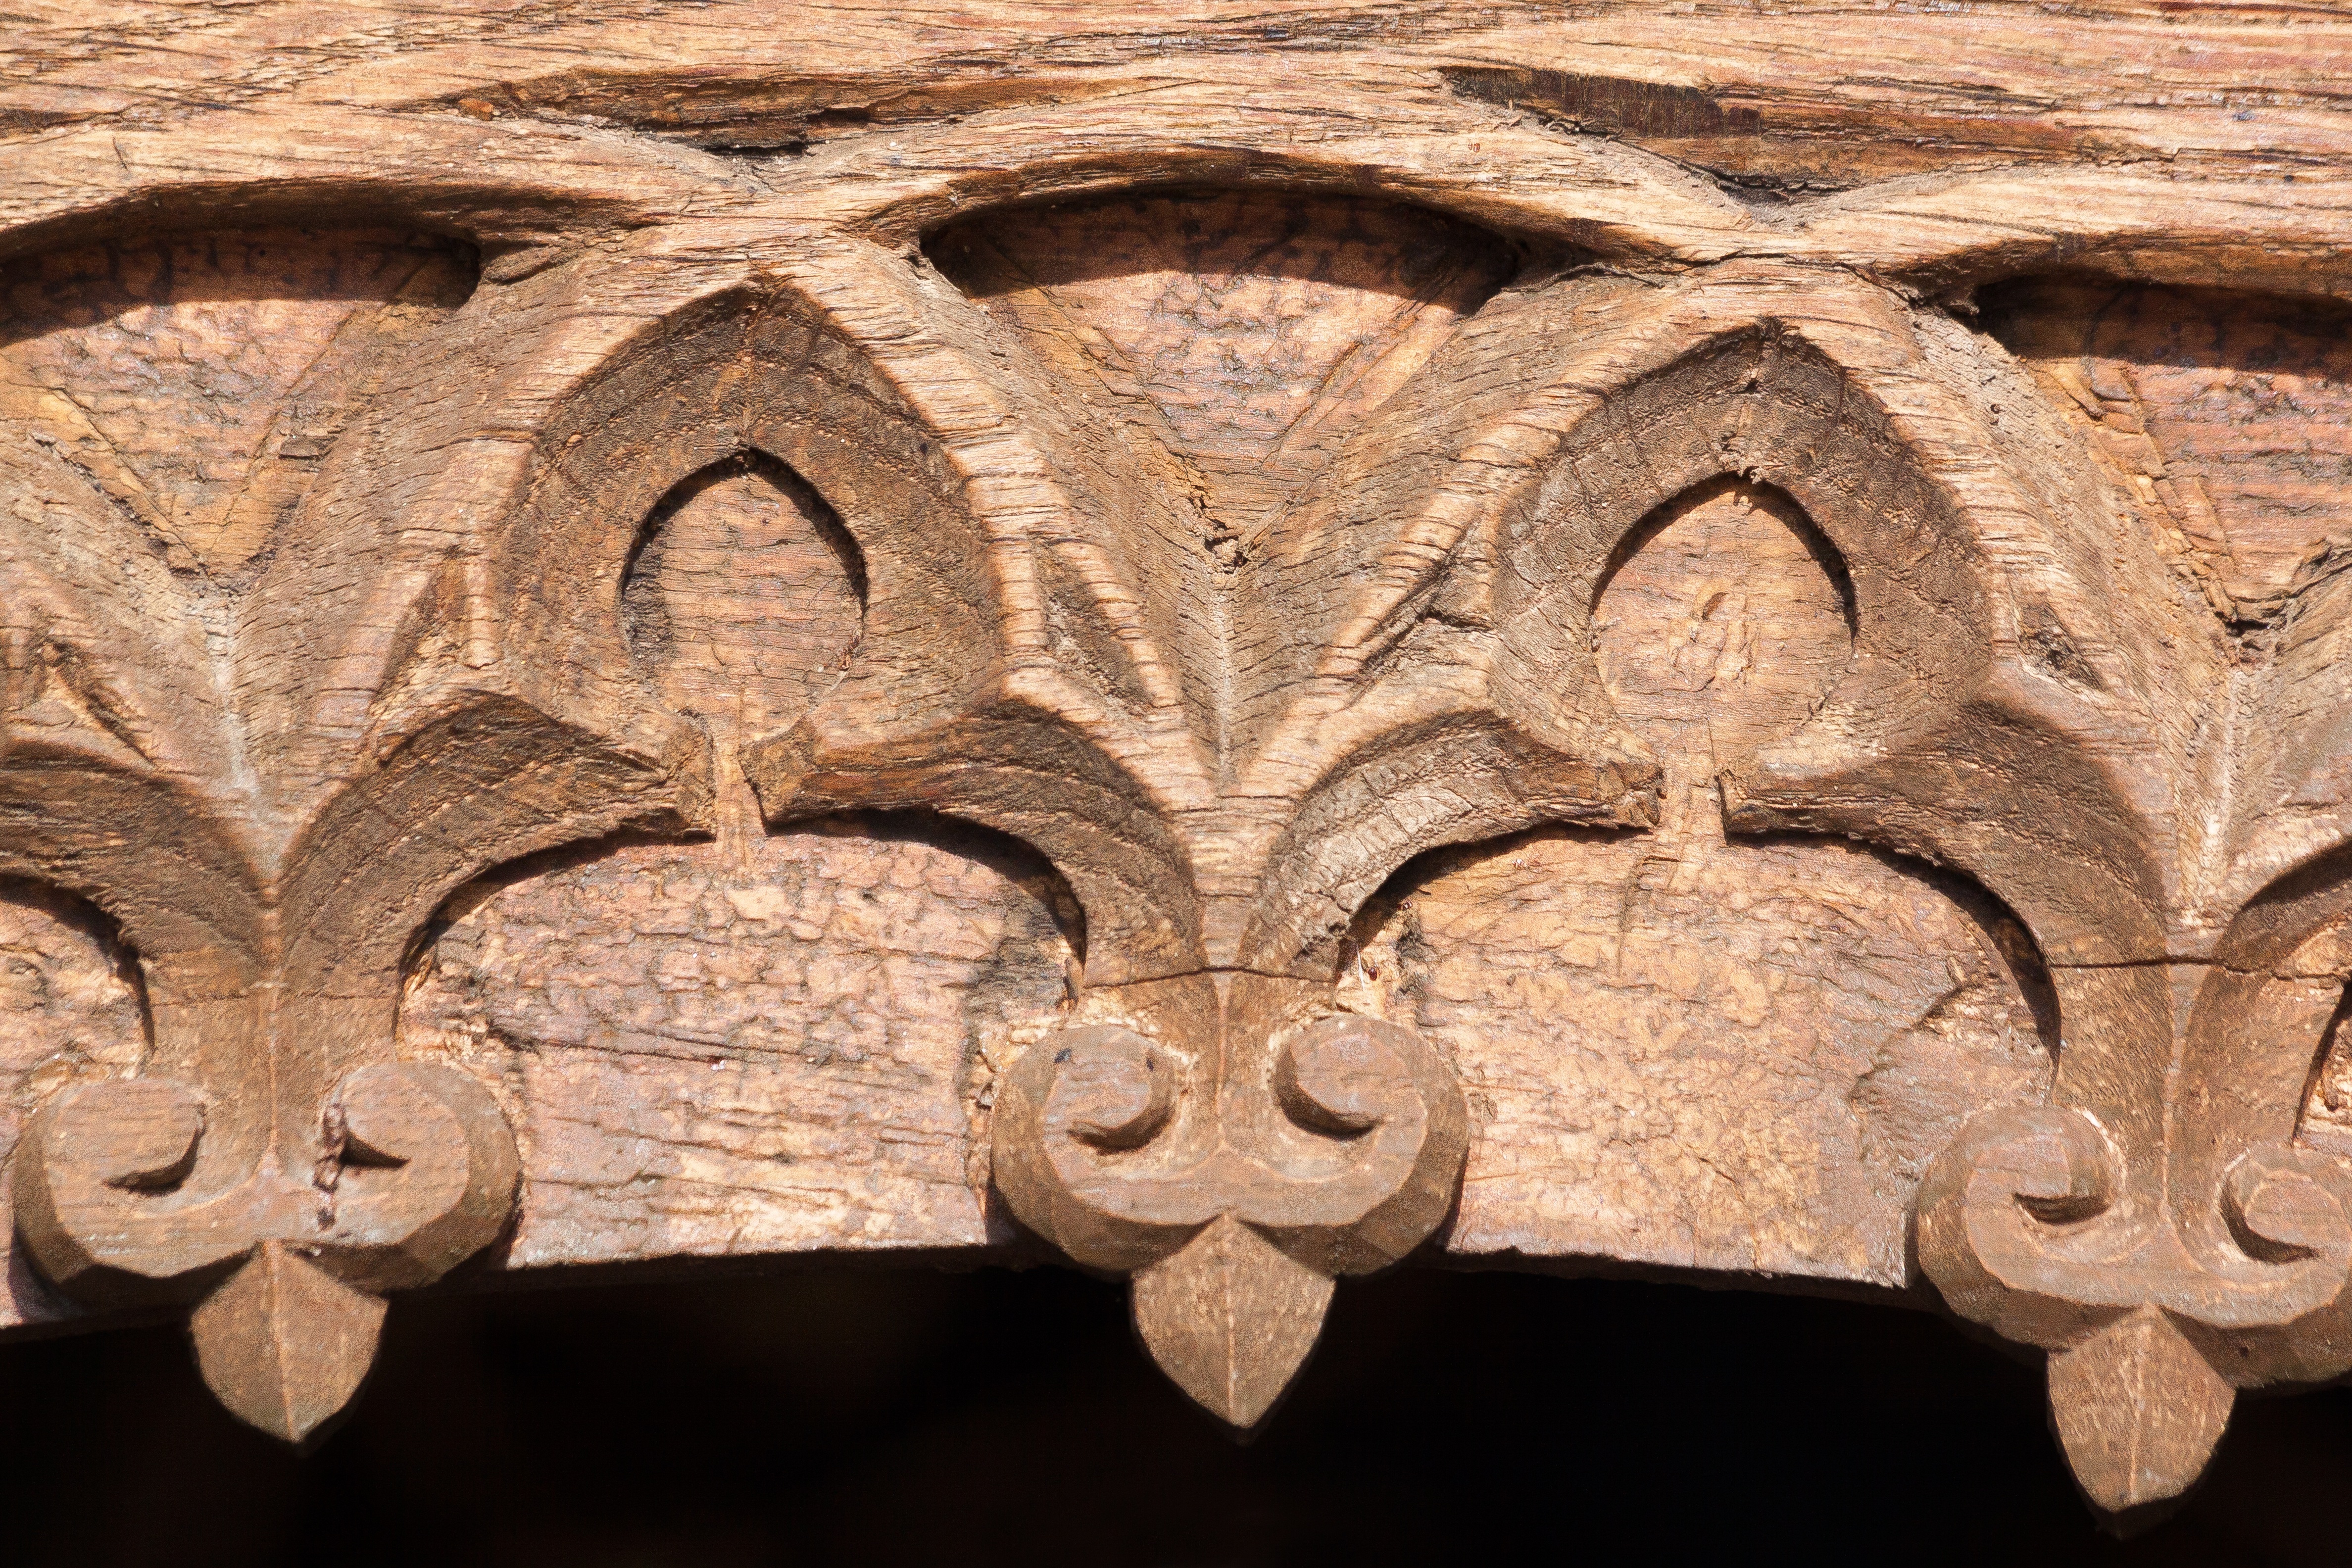
wood, building, arch, chapel, door, gothic, sculpture, art, archway, carved, carving, relief, architectural style, input, wood carving, stone carving, ancient history